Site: brandenburg
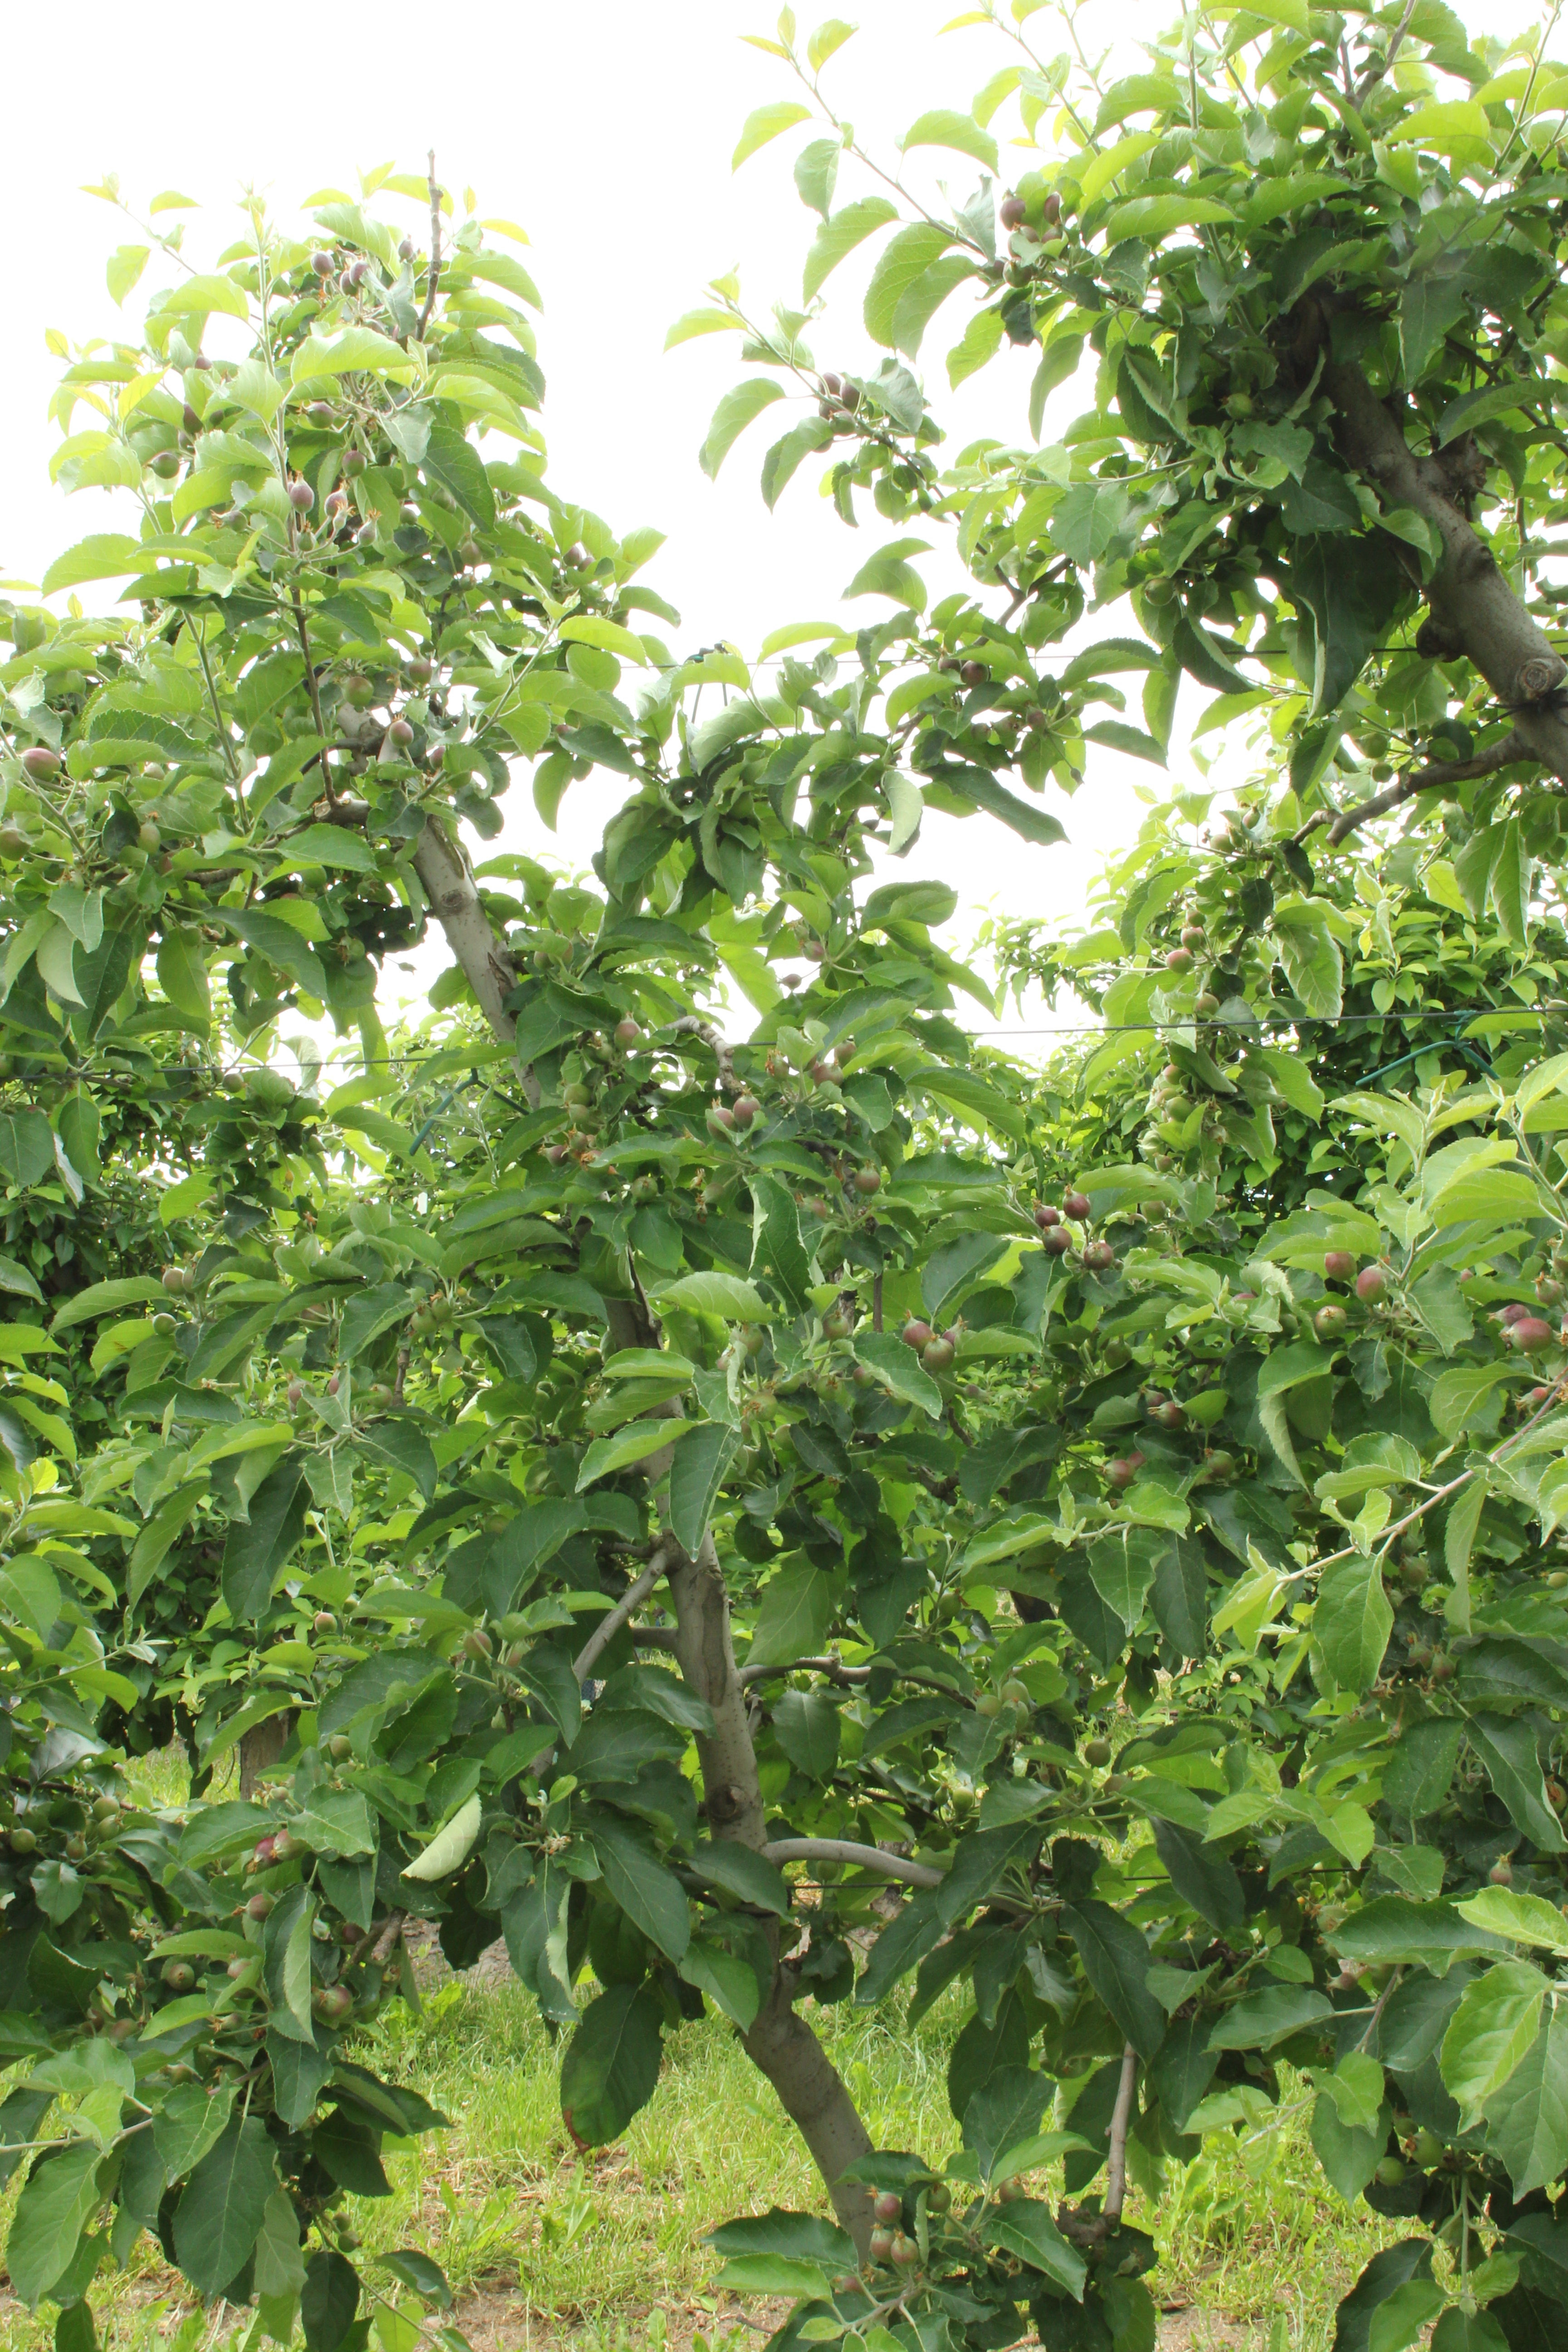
Growth stage (BBCH 72): Development of fruit